Georg, Truchsess von Waldburg

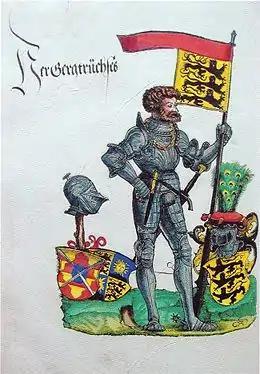
Bauernjörg, Georg, Truchsess von Waldburg, by Hans Burgkmair

Georg III Truchsess von Waldburg-Zeil (Waldsee, 25 January 1488 – Bad Waldsee, 29 May 1531), also known as Bauernjörg, was a Swabian League Army Commander in the German Peasants' War.